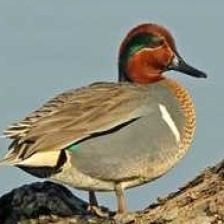
Species: TEAL DUCK
Scientific name: ANAS CRECCA
ImageNet parent category: drake